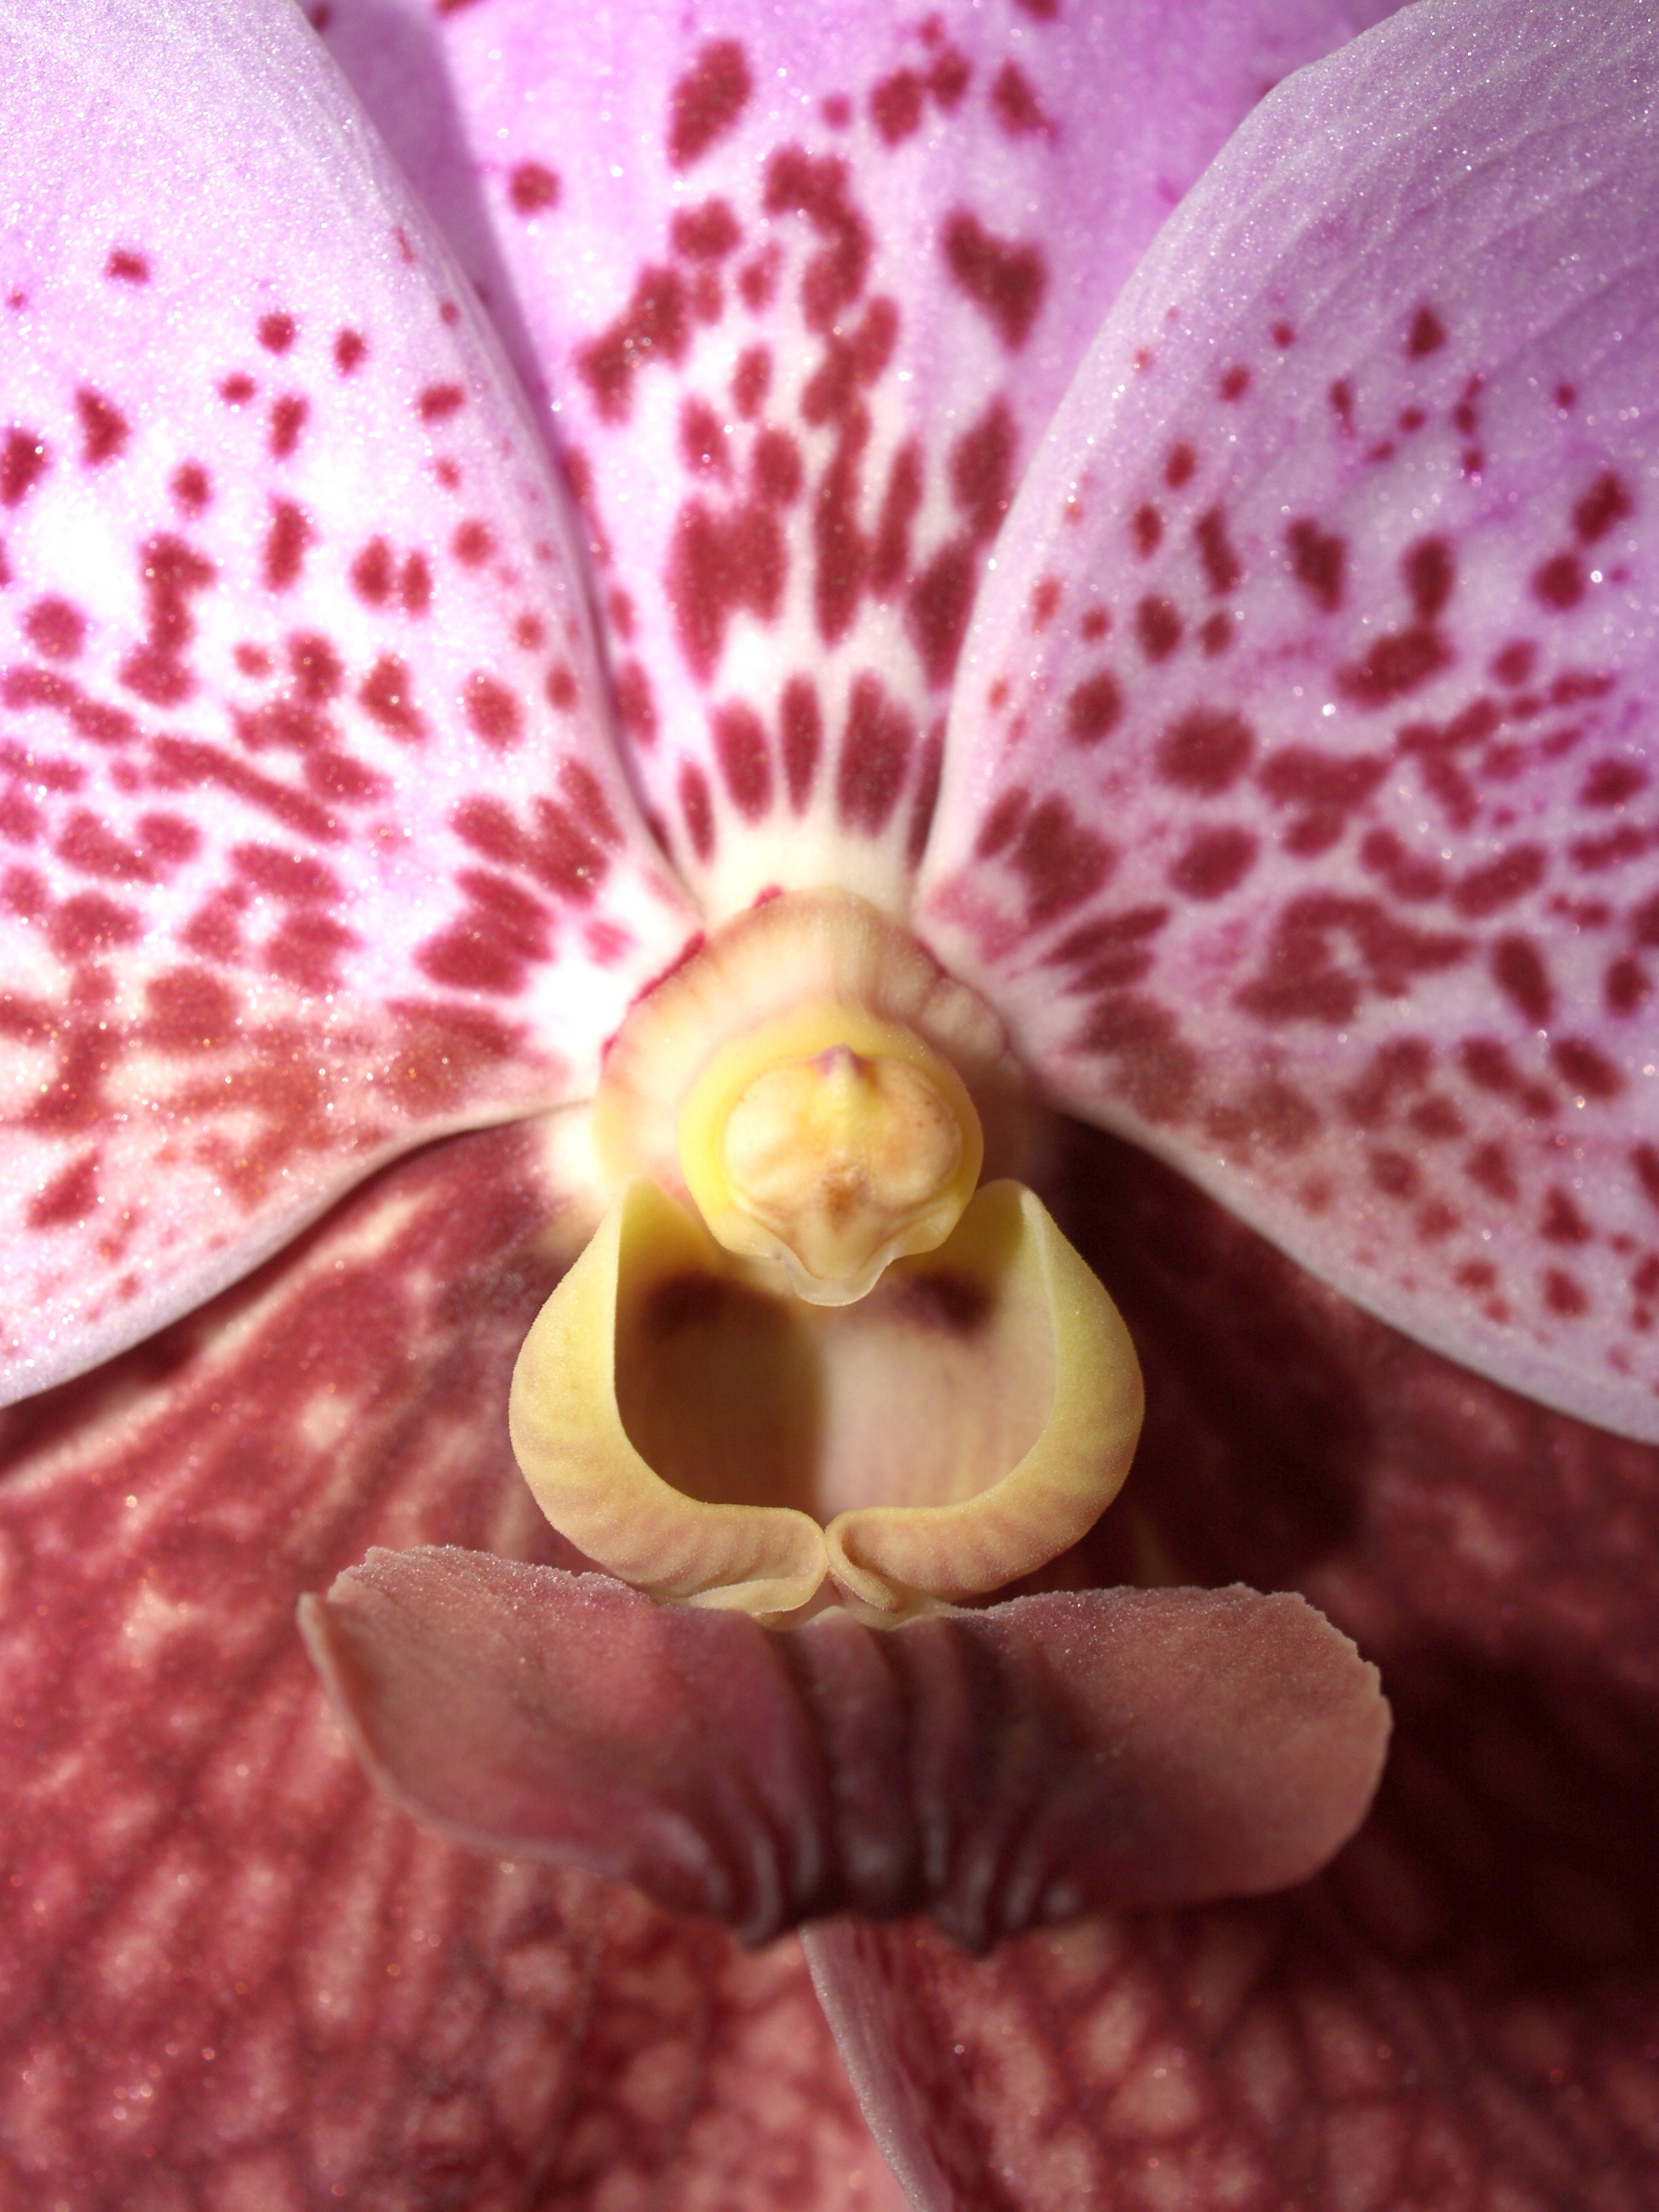
nature, branch, blossom, growth, plant, photography, leaf, flower, purple, petal, bloom, summer, daisy, foliage, bouquet, decoration, pollen, spring, produce, tropical, lush, color, natural, clean, botany, pink, flora, botanical, orchid, close up, luxury, ornate, decorative, eye, violet, blowing, bright, head, beautiful, conservation, organ, event, exotic, bud, oriental, elegance, individual, carpel, macro photography, flowering plant, phalanxes, land plant, moth orchid